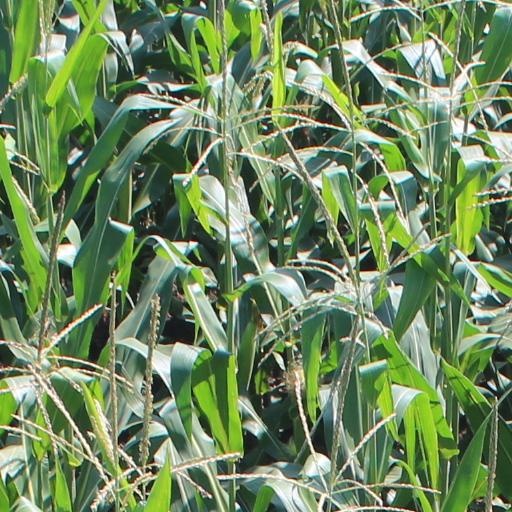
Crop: maize; corn